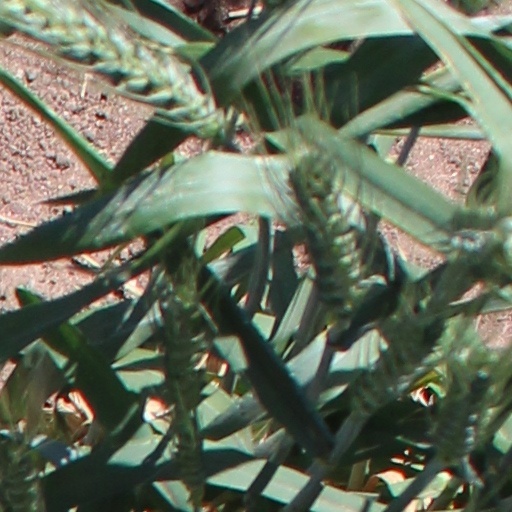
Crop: wheat